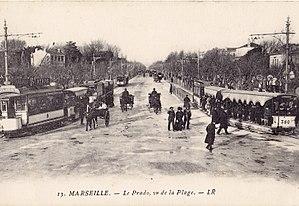
Carte postale ancienne éditée par L R, n°13: MARSEILLE - Le Prado, vu de la Plage
L'avenue du Prado, située dans les 6ᵉ et 8ᵉ arrondissement de Marseille, est une large avenue en équerre qui prolonge la rue de Rome à partir de la place Castellane jusqu'au rond-point du Prado puis change de direction pour conduire à la statue de David à la plage du Prado.
L'urbanisme de Marseille est le fruit de l'histoire de la ville, de son expansion à partir du XVIIᵉ siècle, des destructions de quartiers au XXᵉ siècle et des opérations de rénovation urbaine telle qu'Euroméditerranée.